Gulf of Tonkin incident

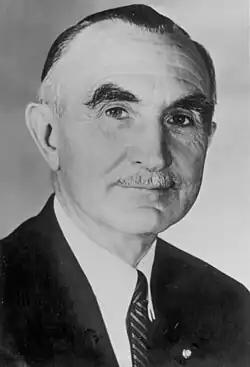
US Senator Wayne Morse

Others, such as Admiral Sharp, maintained that U.S. actions did not provoke the incident. He claimed that the North Vietnamese had tracked "Maddox" along the coast by radar and were thus aware that the destroyer had not actually attacked North Vietnam and that Hanoi (or the local commander) had ordered its craft to engage "Maddox" anyway. North Vietnamese general Phùng Thế Tài later claimed that "Maddox" had been tracked since 31 July and that she had attacked fishing boats on August 2 forcing the North Vietnamese Navy to "fight back".